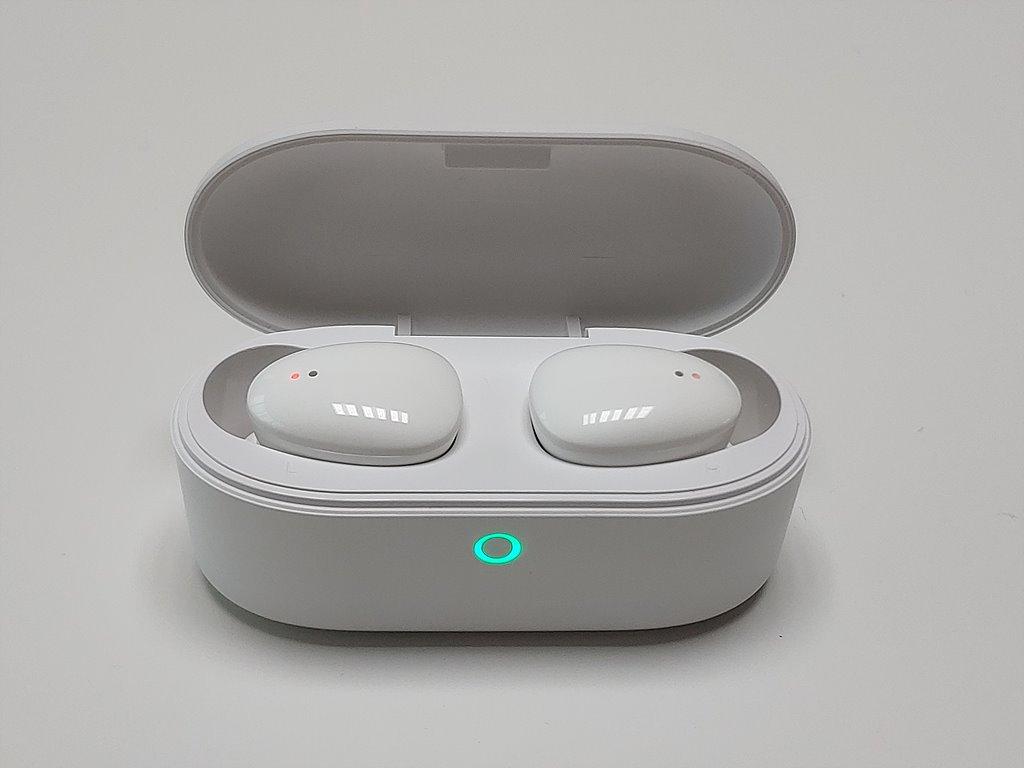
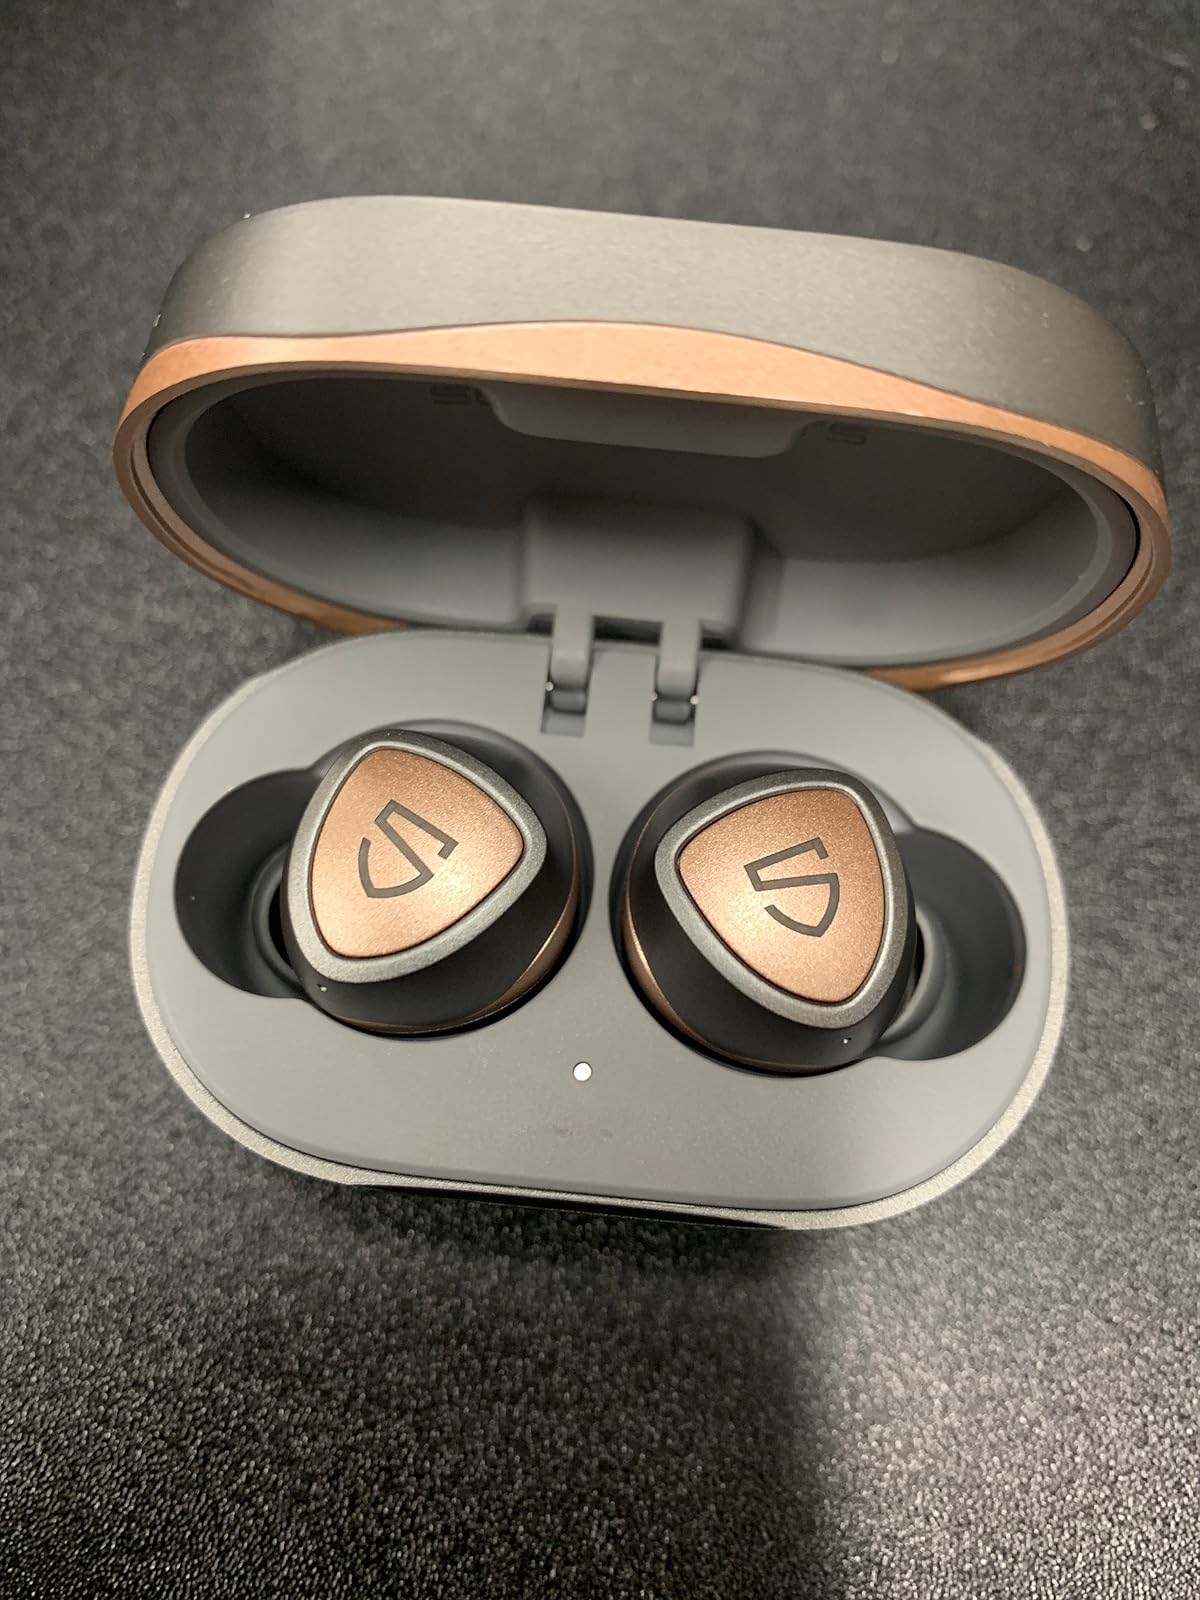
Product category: earbuds
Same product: no